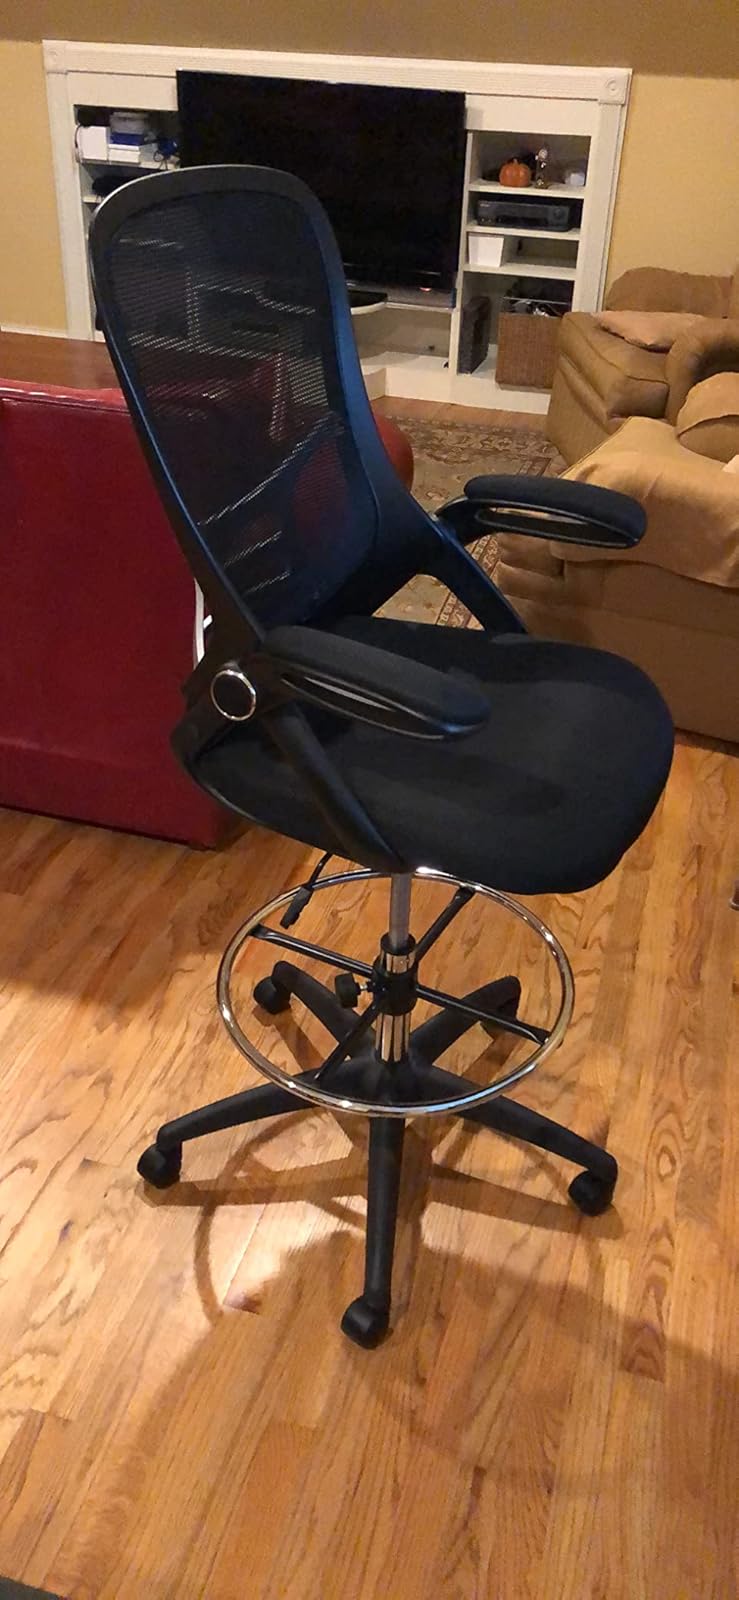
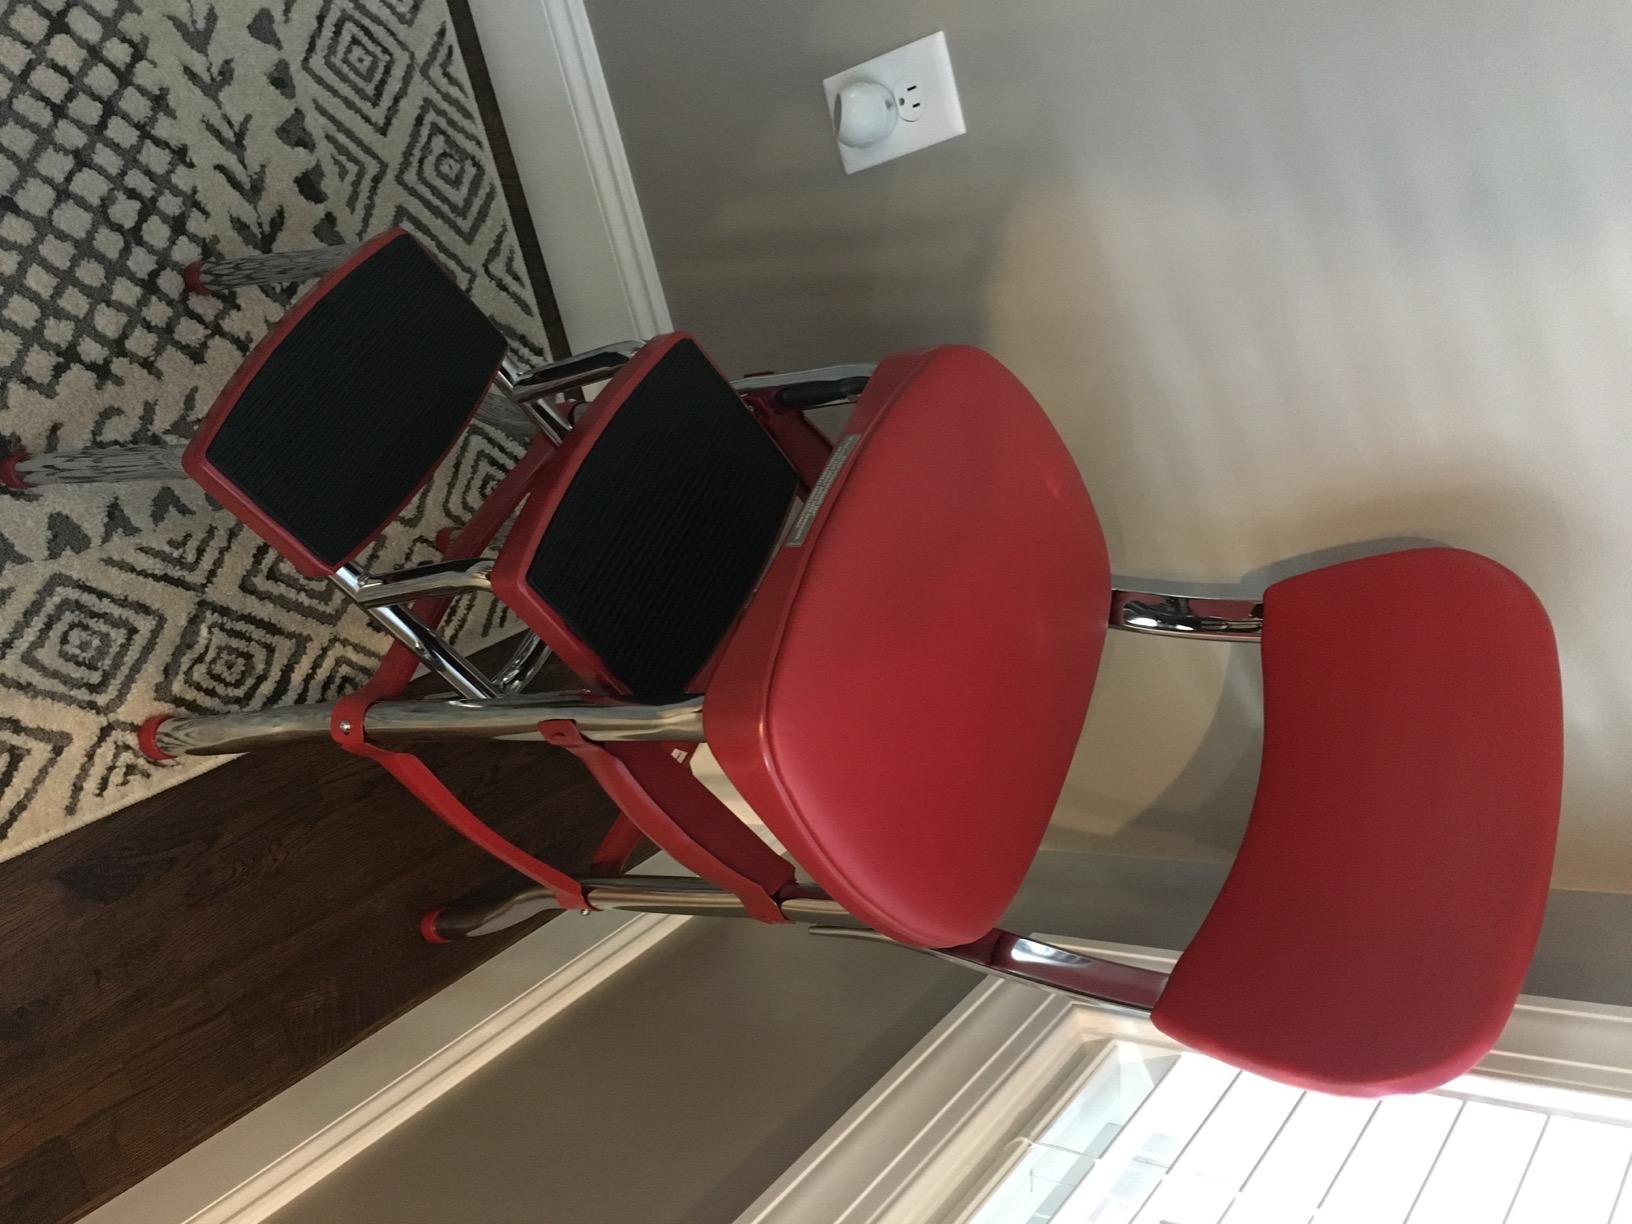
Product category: items_chair
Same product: no